Richard Dawkins

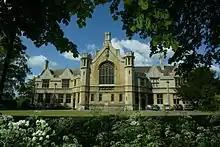
The Great Hall, Oundle School

On his arrival in England from Nyasaland in 1949, at the age of eight, Dawkins joined Chafyn Grove School, in Wiltshire, where he says he was molested by a teacher. From 1954 to 1959, he attended Oundle School in Northamptonshire, an English public school with a Church of England ethos, where he was in Laundimer House. While at Oundle, Dawkins read Bertrand Russell's "Why I Am Not a Christian" for the first time. He studied zoology at Balliol College, Oxford (the same college his father attended), graduating in 1962; while there, he was tutored by Nikolaas Tinbergen, a Nobel Prize-winning ethologist. He graduated with a second-class degree.